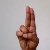
The image shows a hand gesture representing the letter 'U' in Indian Sign Language.